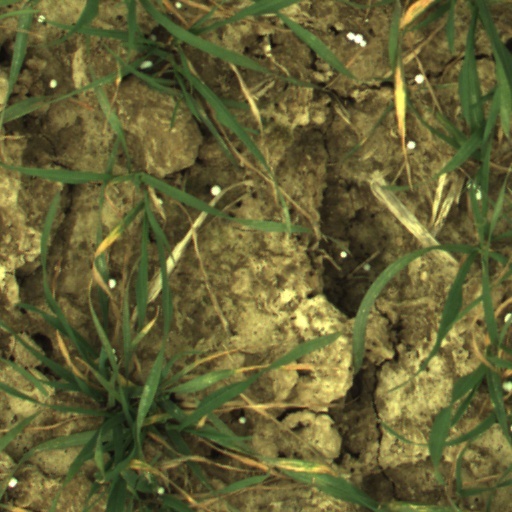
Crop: wheat